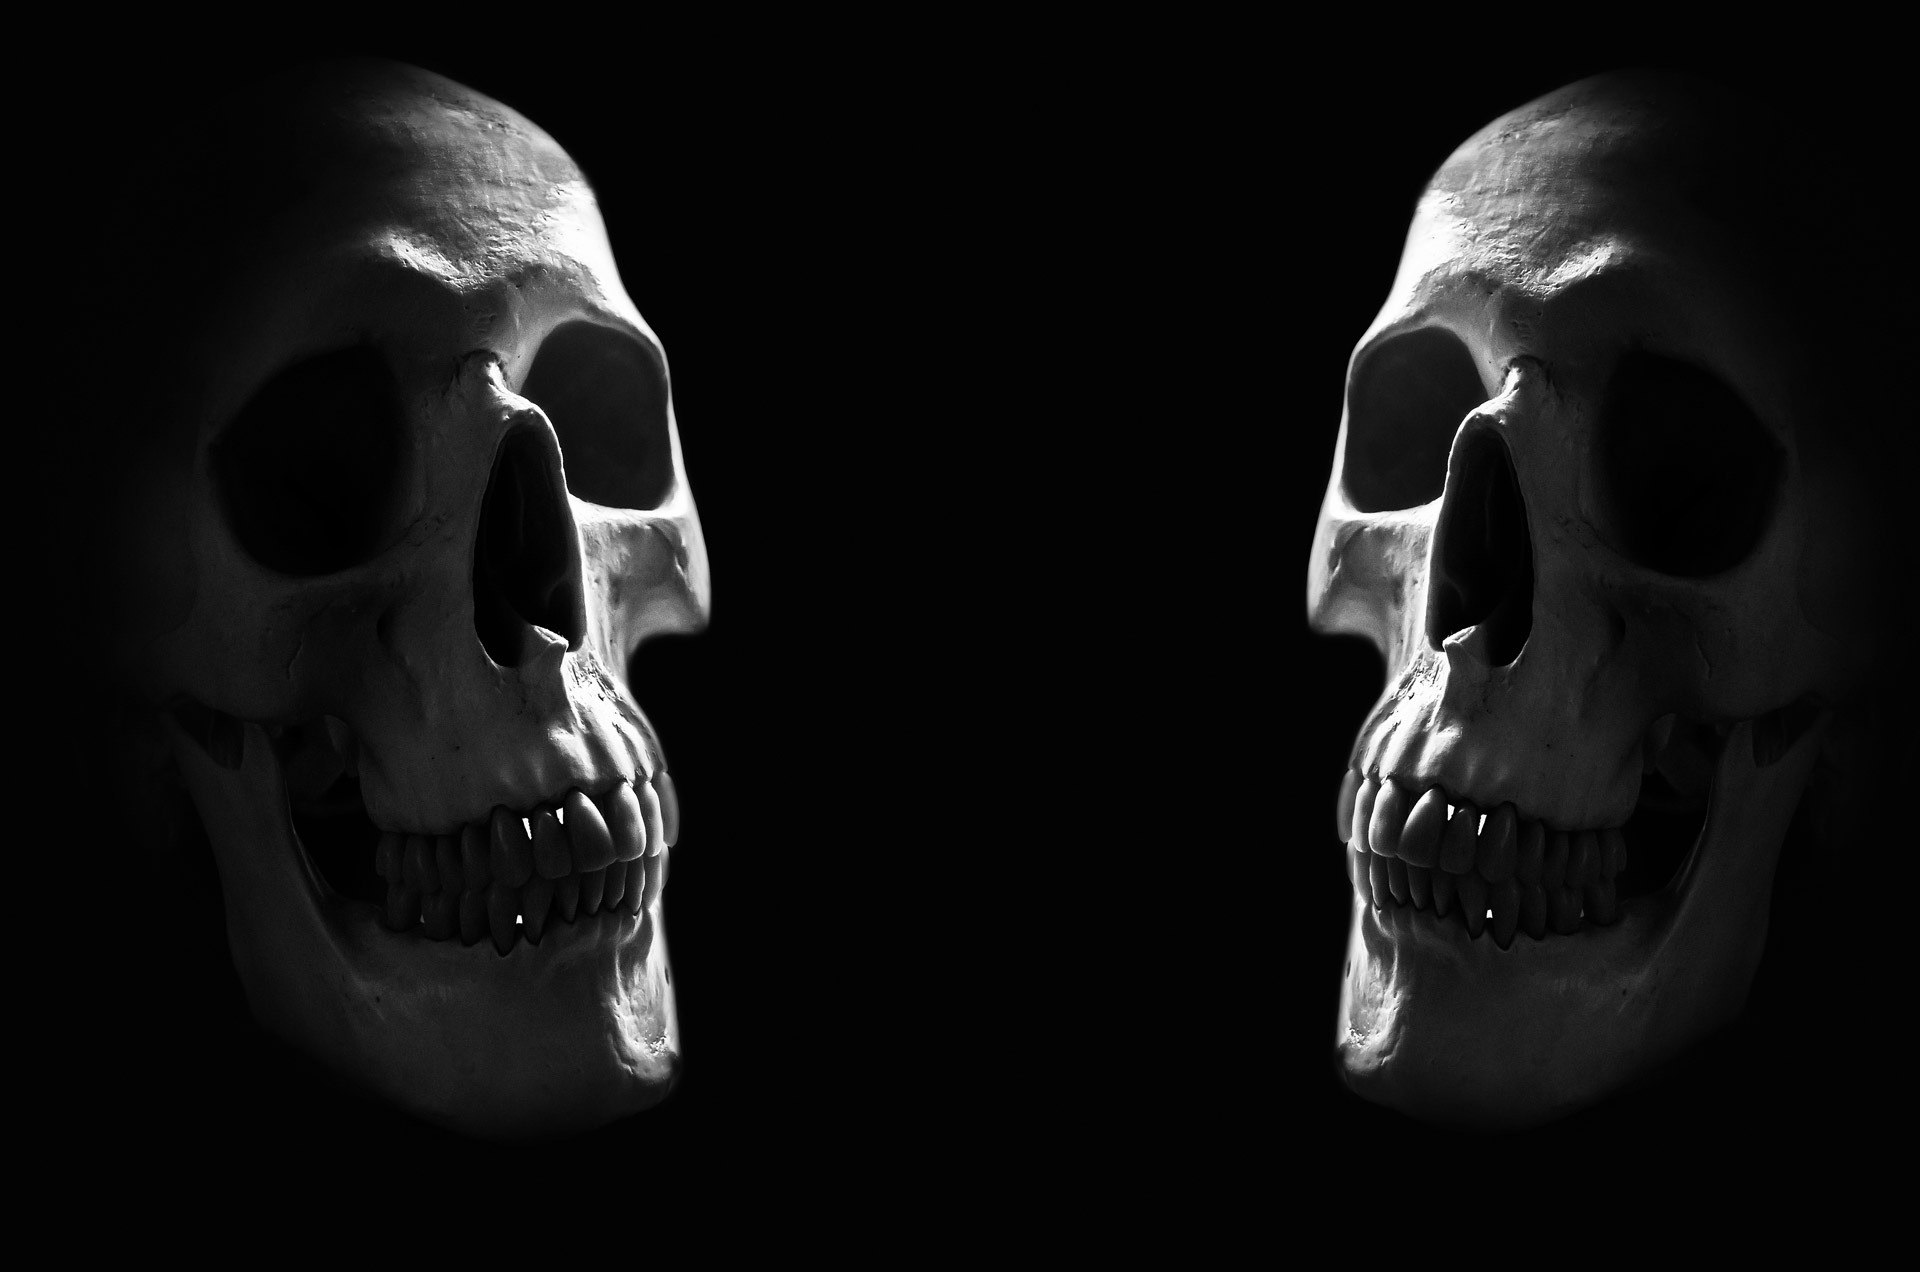
black and white, white, isolated, part, model, halloween, human, darkness, object, black, monochrome, dead, death, medicine, skull, gothic, bone, life, mouth, face, nose, eyes, scary, background, head, poison, brain, creepy, hell, over, skeleton, anatomy, organ, body, medical, cranium, jaw, monochrome photography, homo, sapience